La Herradura Formation

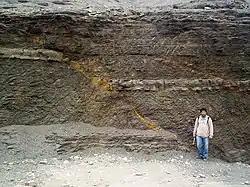
Normal fault in La Herradura Formation, Morro Solar, Peru

La Herradura Formation is a sedimentary formation of Lower Cretaceous age exposed near the beach of the same name in Lima, Peru. The sediments of the formation reflect a marine near-shore depositional environment.